Joanne Woodward

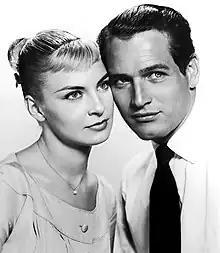
Woodward, with husband, actor Paul Newman in a publicity photograph for the 1958 film "The Long, Hot Summer"

Woodward also found critical success on the small screen. She won Emmy Awards for her work as an actress on "See How She Runs" (1978) and "Do You Remember Love?" (1985). As a producer, she won another Emmy for "Broadway's dreamers: The Legacy of the Group Theater" in 1990. Woodward also returned to TV to do "The 80 Yard Run" for "Playhouse 90".